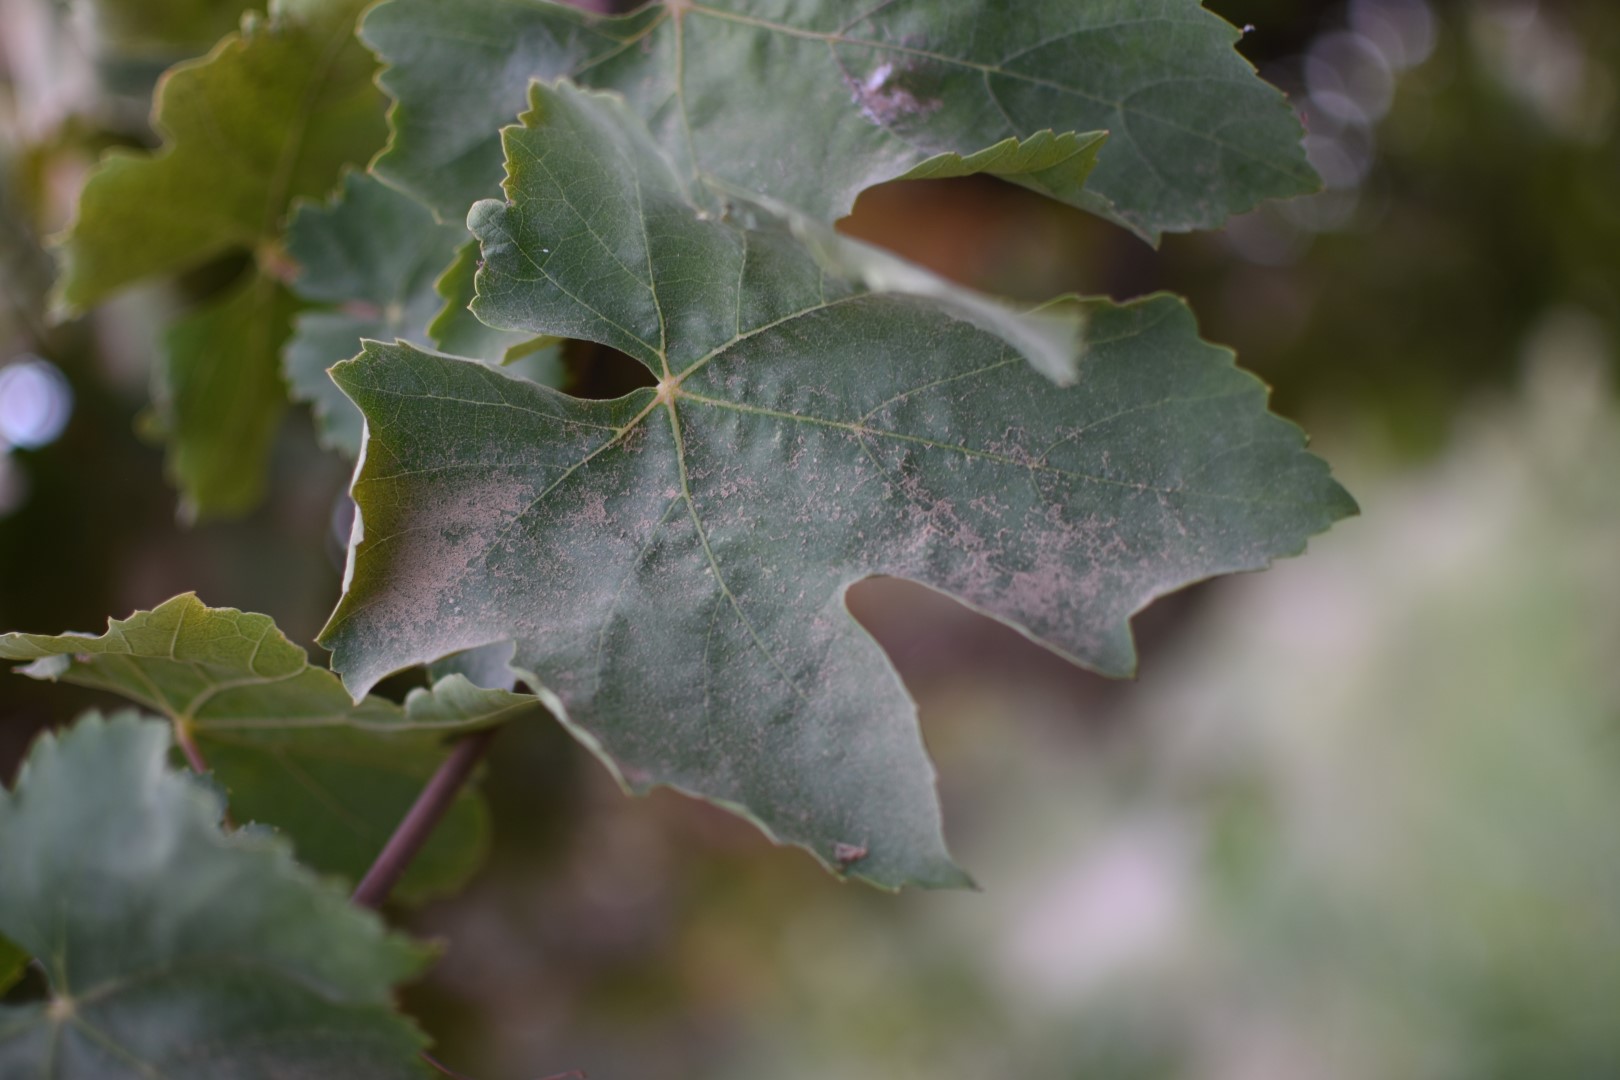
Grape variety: Thompson Seedless